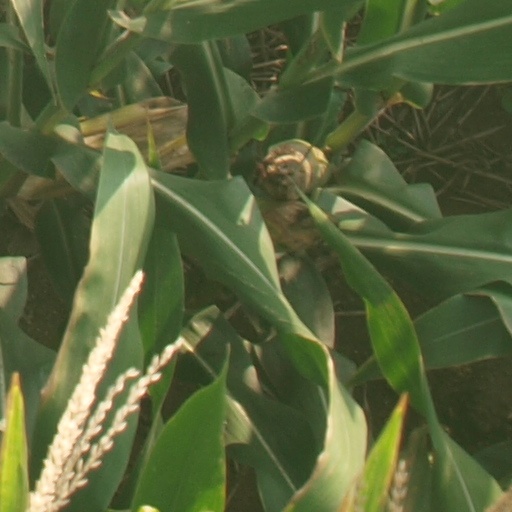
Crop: maize; corn